Berestove

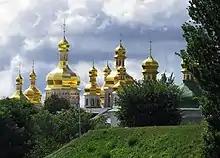
Church of the Saviour at Berestove

Berestove is a historical location in Kyiv, Ukraine. It is in the Pechersk Raion of the city in the historic Hungarian tract. The location is situated between Lypky, Klov, Zvirynets and the right banks of Dnieper.